Avtar Gill

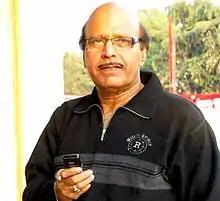
Gill in 2010

Avtar Gill (born 14 May 1950) is an Indian actor who appears predominantly in Hindi and Punjabi language 13 films and television serials. He has done many plays with Indian People's Theatre Association Mumbai.